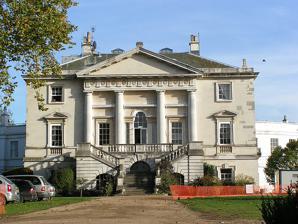
Building: White Lodge, Richmond Park
Country: United Kingdom
Year built: 1730
Georgian house situated in Richmond Park, in the London Borough of Richmond upon Thames White Lodge White Lodge, Richmond Park Location Richmond Park , London Borough of Richmond upon Thames Coordinates 51°26′43″N 0°15′53″W / 51.4452°N 0.2648°W / 51.4452; -0.2648 Built 1727–30 Architect Roger Morris Architectural style(s) English Palladian Listed Building – Grade I Official name White Lodge Designated 10 March 1981 Reference no. 1250045 Location in Greater London White Lodge is a Grade I listed Georgian house situated in Richmond Park , in the London Borough of Richmond upon Thames . Formerly a royal residence, it now houses the Royal Ballet Lower School , instructing students aged 11–16. Early history White Lodge from the air in 2009 The house was built as a hunting lodge for George II , by the architect Roger Morris , and construction began shortly after his accession to the throne in 1727. Completed in 1730 and originally called Stone Lodge, the house was renamed New Lodge shortly afterwards to distinguish itself from nearby Old Lodge, which was demolished in 1841. Old Lodge itself had been built by George II for Britain's first prime minister, Sir Robert Walpole , who frequented it, particularly to hunt at the estate. Walpole said that he could "do more business there (Old Lodge) than he could in town". Caroline of Ansbach , wife of George II, stayed at the new lodge frequently and, on her death in 1737, White Lodge passed to her friend Sir Robert Walpole, the prime minister . After his death, it passed to Queen Caroline's daughter, Princess Amelia , in 1751. Amelia also became the ranger of Richmond Park and closed the entire park to the public, except to distinguished friends and those with permits, sparking public outrage. In 1758, a court case made by a local brewer against a park gatekeeper eventually overturned Princess Amelia's order, and the park was once again opened to the public. Amelia is remembered for adding the two white wings to the main lodge, which remain to this day. They were designed by Stephen Wright. The prime minister, John Stuart, 3rd Earl of Bute , became ranger of Richmond Park after Princess Amelia's resignation in 1760. The British Magazine for January 1761 lists Lord Bute as the Ranger with his Deputy Ranger being Sir Sidney Meadows . Although White Lodge remained Lord Bute's official address, he was also entitled to the use of White Lodge's neighbour, Old Lodge, which would house the Meadows family, who were of the Prime Minister's extended family: The Royal Collection holds an etching, dated 1780, by George Barret, Sr. entitled The Lodge in Richmond Park, the residence of Philip Meadows Esq. . Philip Meadows or Medows was the Richmond Park Deputy Ranger and the brother of Sir Sidney Meadows; their father being Sir Philip Meadowes . Deputy Ranger Philip's wife, Lady Frances Meadows, née Pierrepont ,  was the first cousin of the prime minister's wife, Mary Stuart Wortley . It was during the Bute-Meadows period that the name White Lodge first appeared, in the journal of Lady Mary Coke . In her entry for Sunday 24 July 1768 she says that she went to Richmond Park hoping to catch a glimpse of King George III and Queen Charlotte , " tho' they are always at the White Lodge on a Sunday ". After restoration of the house following disrepair at the close of the 18th century, George III gave the house to another prime minister, Henry Addington, 1st Viscount Sidmouth , who enclosed the lodge's first private gardens in 1805. The King (affectionately called Farmer George for his enthusiasm for farming and gardening) made himself ranger, and Lord Sidmouth was made deputy ranger. On 10 September 1805, six weeks before the Battle of Trafalgar , Horatio Nelson, 1st Viscount Nelson , visited Lord Sidmouth at White Lodge and is said to have explained his battle plan to him there. 19th century Portrait of Albert Edward , Prince of Wales, by Winterhalter , 1846 After Viscount Sidmouth died in 1844, Queen Victoria gave the house to her aunt – the last surviving daughter of George III – Princess Mary, Duchess of Gloucester and Edinburgh . After her death in 1857, Prince Albert decided on White Lodge as a suitable secluded location for his son, the Prince of Wales, the future Edward VII , during his minority and education. Although the Prince of Wales favoured stimulating company to hard study, Prince Albert kept him here in seclusion, with only five companions, two of whom were tutors, the Reverend Charles Feral Tarver, his Latin tutor and chaplain and Frederick Waymouth Gibbs. As a result, the Prince of Wales found the few years at White Lodge boring. After the Prince of Wales was sent to Ireland to continue his training, Queen Victoria came to White Lodge with Prince Albert in the early months of 1861, after the death of her mother, the Duchess of Kent . Teck family and the birth of Edward VIII The Duchess of Teck and her family Four kings: Edward VII (far right), his son George, Prince of Wales, later George V (far left), and grandsons Edward, later Edward VIII (rear), and Albert, later George VI (foreground), c. 1908 The next occupants of the Lodge were Prince Francis, Duke of Teck and his wife, the former Princess Mary Adelaide of Cambridge , who were given use of the house by the mourning Queen Victoria in 1869. Princess Mary Adelaide, a granddaughter of George III and therefore first cousin to the Queen, was famous for her extravagance. Requests for a higher income from the Queen were unsuccessful. Debts increased, and the family fled abroad during the 1880s to escape their creditors. In 1891, the aged Queen, anxious to find a bride for her grandson, Prince Albert Victor, Duke of Clarence , settled on Princess Mary Adelaide's daughter, Victoria Mary . Following Prince Albert Victor's death a few months before the marriage in 1892, Victoria Mary married his brother, Prince George, Duke of York, the future George V in 1893. In 1894, the Duchess of York gave birth to her first child, the future Edward VIII , at White Lodge. Queen Victoria visited the Lodge to see the Prince shortly afterwards. He was baptised Edward Albert Christian George Andrew Patrick David in the Green Drawing Room of White Lodge on 16 July 1894 by Edward White Benson , Archbishop of Canterbury . Three years later, the Duchess of Teck died at White Lodge, followed by the Duke of Teck in 1900. 20th century After Queen Victoria's death in 1901, the Lodge was occupied by Eliza Emma Hartmann, a wealthy widow prominent in London society, who was declared bankrupt in 1909. The house returned to royal use in 1923, during the honeymoon of Prince Albert, Duke of York, the future George VI , and the Duchess of York . Queen Mary , who had lived at White Lodge with her mother, Princess Mary Adelaide , insisted that they make their home at the Lodge. In 1924, Prince Alexander of Yugoslavia , son of the Yorks' friends Prince Paul of Yugoslavia and Princess Olga of Greece and Denmark , was born at the house during the stay of his mother there. The Duke and the Duchess remained in the house until late in 1925 after which the building was leased out by the Crown Estate . From then on, the house was occupied by various private residents including, from 1927, Arthur Lee, 1st Viscount Lee of Fareham . The last private resident was Colonel James Veitch, who lived at White Lodge until 1954. Royal Ballet School Main article: Royal Ballet School In 1955, the Sadler's Wells Ballet School was granted the use of White Lodge on a permanent basis. The school was later granted a Royal Charter and became the Royal Ballet School in 1956. It is now recognised as one of the leading ballet schools in the world. As part of its redevelopment programme, the Royal Ballet School relocated and enlarged its ballet museum to include a gallery and collections relating to the history of White Lodge.  The museum opened to the public in 2009 but closed in 2015. See also Former royal residences Richmond Park Royal Ballet School References